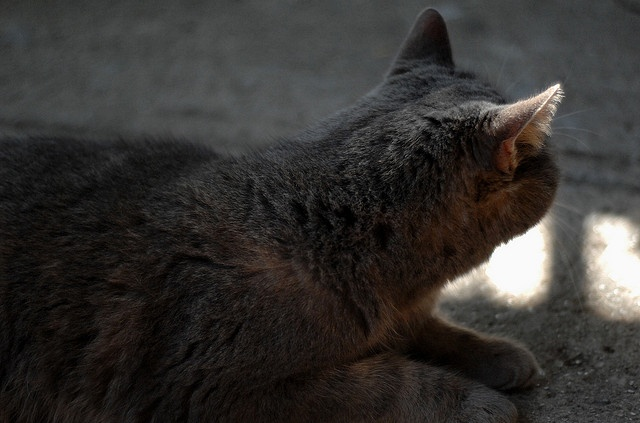
A gray cat lying on a floor in a room
Close up back and back of head of a cat in dark with two rectangles of light on ground in front.
A grey cat hunkering low to the ground and walking cautiously.
A very cute cat laying down in the shade.
A cat laying down looking in the opposite direction